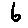
Label: 6